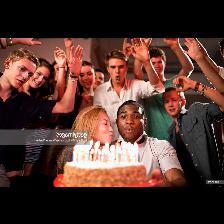
Label: Human